List of emergency and first responder agencies that responded to the September 11 attacks

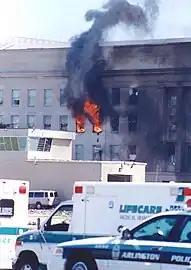
Police and EMS outside the burning Pentagon

This list is a list of emergency services, first responder agencies and organizations that responded to the crash of American Airlines Flight 77 at The Pentagon in Arlington County, Virginia, just outside of Washington, D.C.